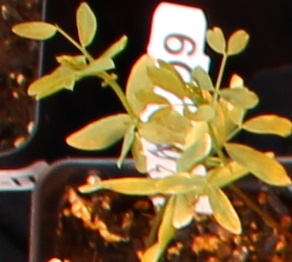
Label: Lentil